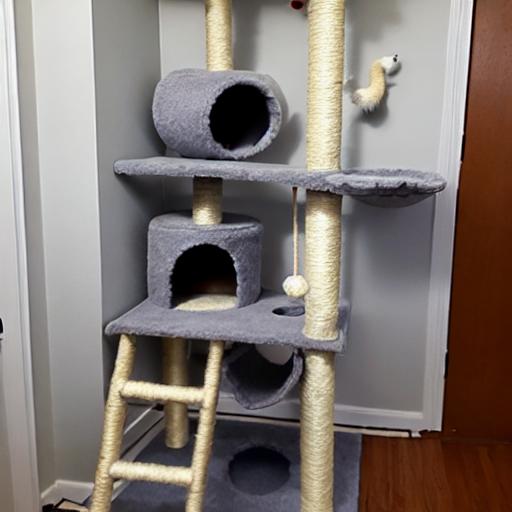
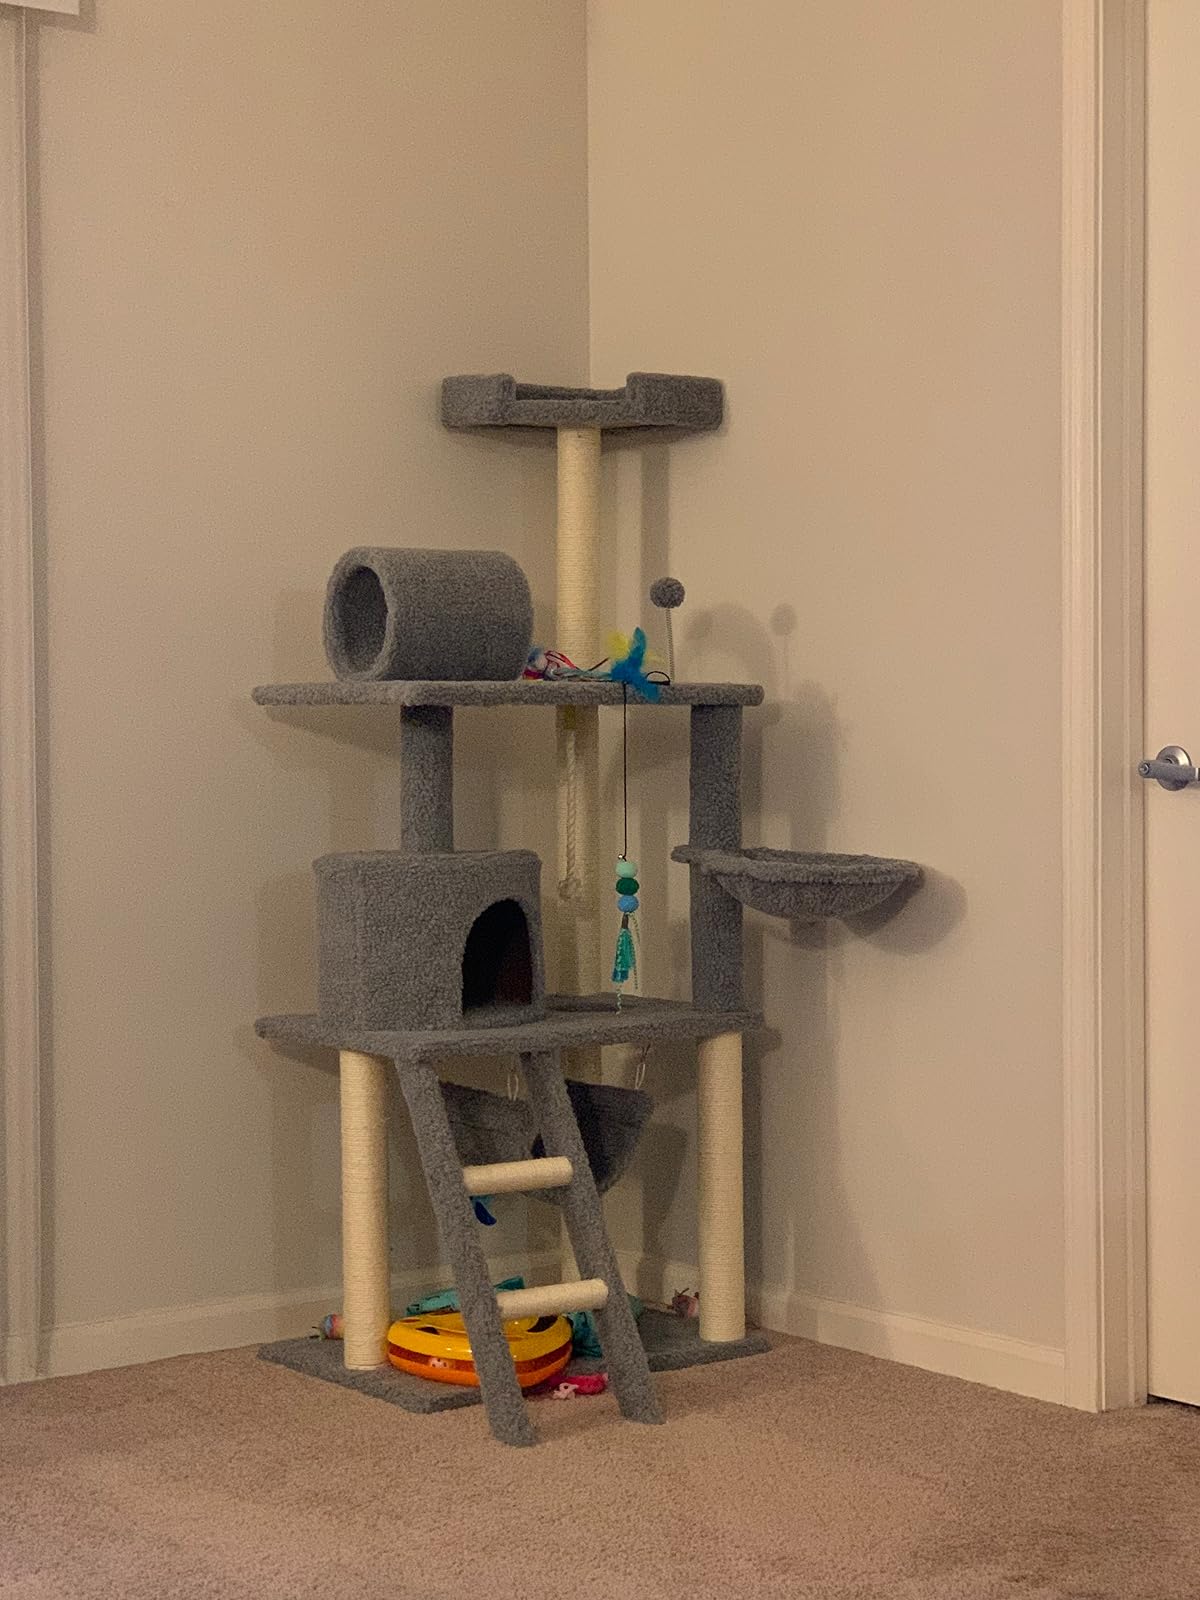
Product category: items_cat tree
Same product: no